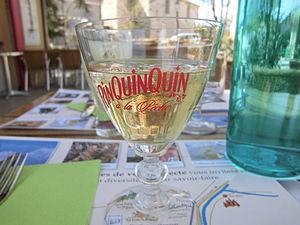
vin de pêche au Bistrot de Pays de Niozelles
Le vin de pêche est une boisson apéritive réalisée :